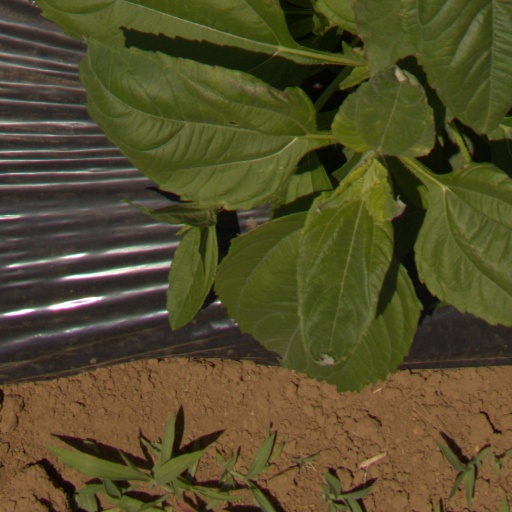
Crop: Jerusalem artichoke